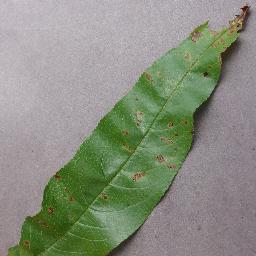
Label: Peach___Bacterial_spot